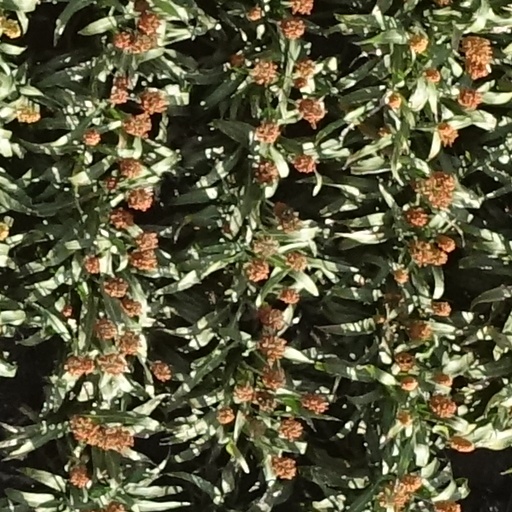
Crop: sorghum